AFTV

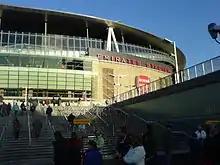
AFTV film their interviews outside the Emirates Stadium after Arsenal's home games

Their first fan interviews were conducted after Arsenal's 5–2 win against Tottenham Hotspur, Arsenal's local rivals. When asked by Vice why he created the channel, Lyle said that "We've all had enough of the so-called pundits, most of whom aren't even at the games. So I started my own channel to hear from the real fans, with real opinions. That was my aim with the site". ArsenalFanTV pioneered the concept of supporter-led TV or "Fan TV", which has led to other club supporters creating similar channels on YouTube.